Steve Hackett

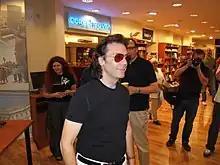
Steve Hackett in Warsaw (2006)

In 2000, Hackett and his brother John released "Sketches of Satie", a tribute album to the French composer Erik Satie with the compositions rearranged for flute and guitar. Hackett said that he had not worked on a project with John for some time and had missed playing with him, leading to his manager Billy Budis to suggest an album of Satie's music. Later in 2000, an album of Hackett's with material originally put together in 1986 but put on the shelf, was released as "Feedback 86". A portion of the material was for a second GTR album, and features appearances by Brian May.